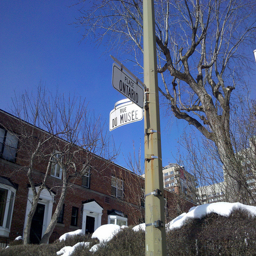
A cement pole with two street signs hanging from it's sides.
A sign post at the crossroad of Rue Du Musee and Place Ontario
A street intersection sign in front of a brick building and trees.
This pole has two street signs on it.
Winter scene outside a building with snow on bushes and street signs on the pole.